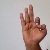
The image shows a hand gesture representing the letter 'F' in Indian Sign Language.